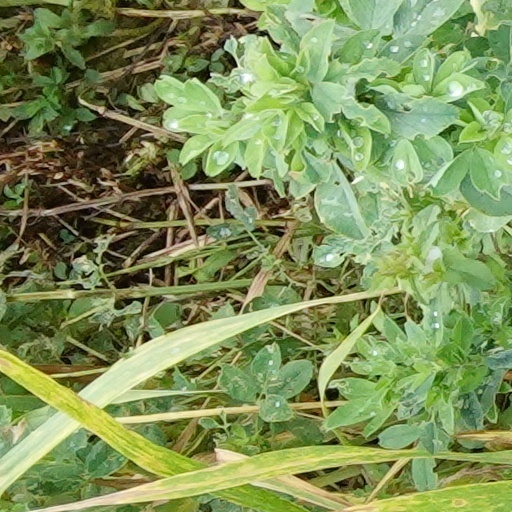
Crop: wheat